Aberdeenshire (historic)

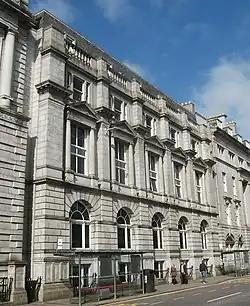
County Buildings in Union Terrace, the former headquarters of Aberdeenshire County Council

In 1852 Prince Albert, husband of Queen Victoria, bought the Balmoral Castle estate in the valley of the River Dee and subsequently rebuilt the castle there.